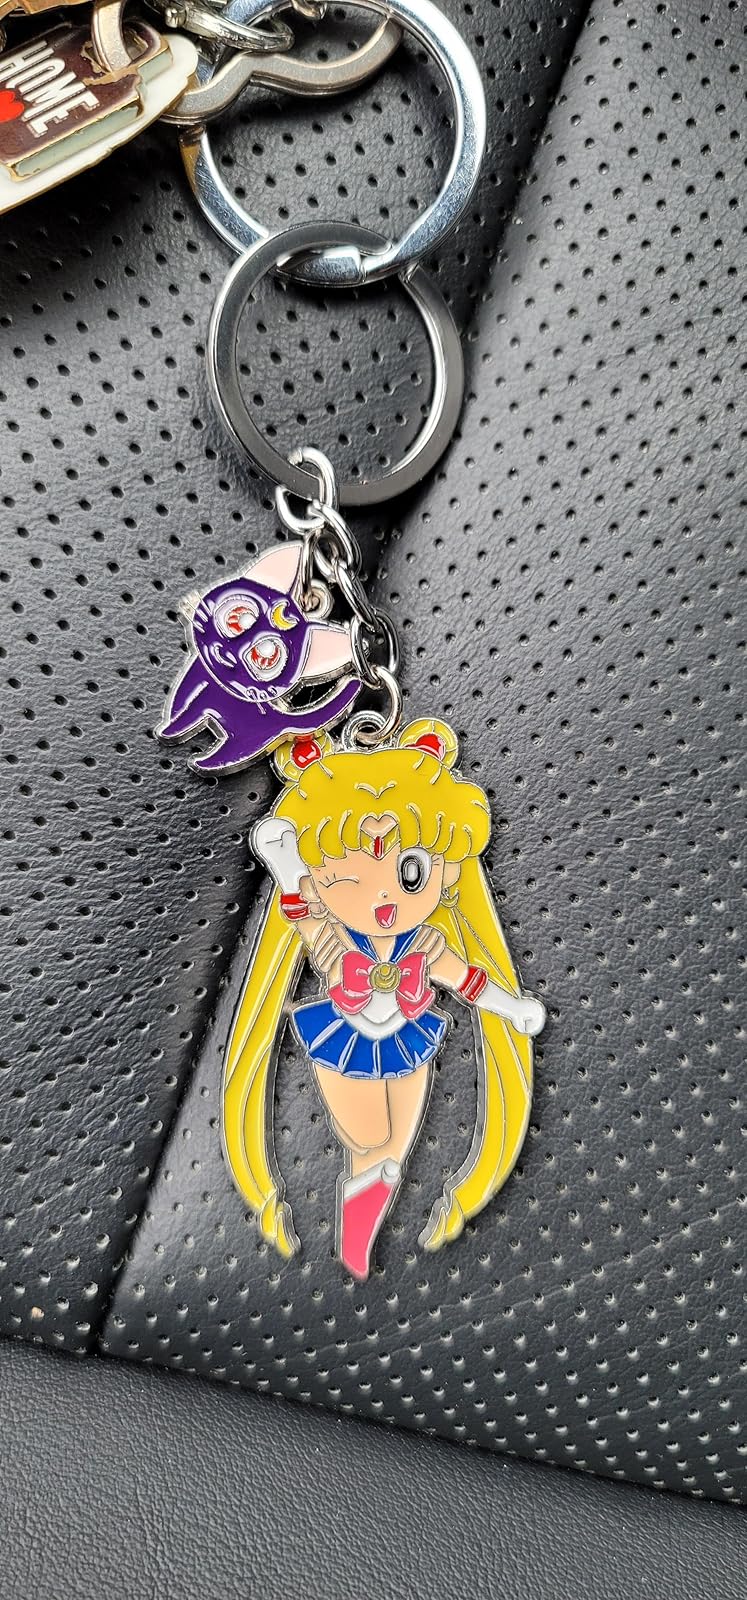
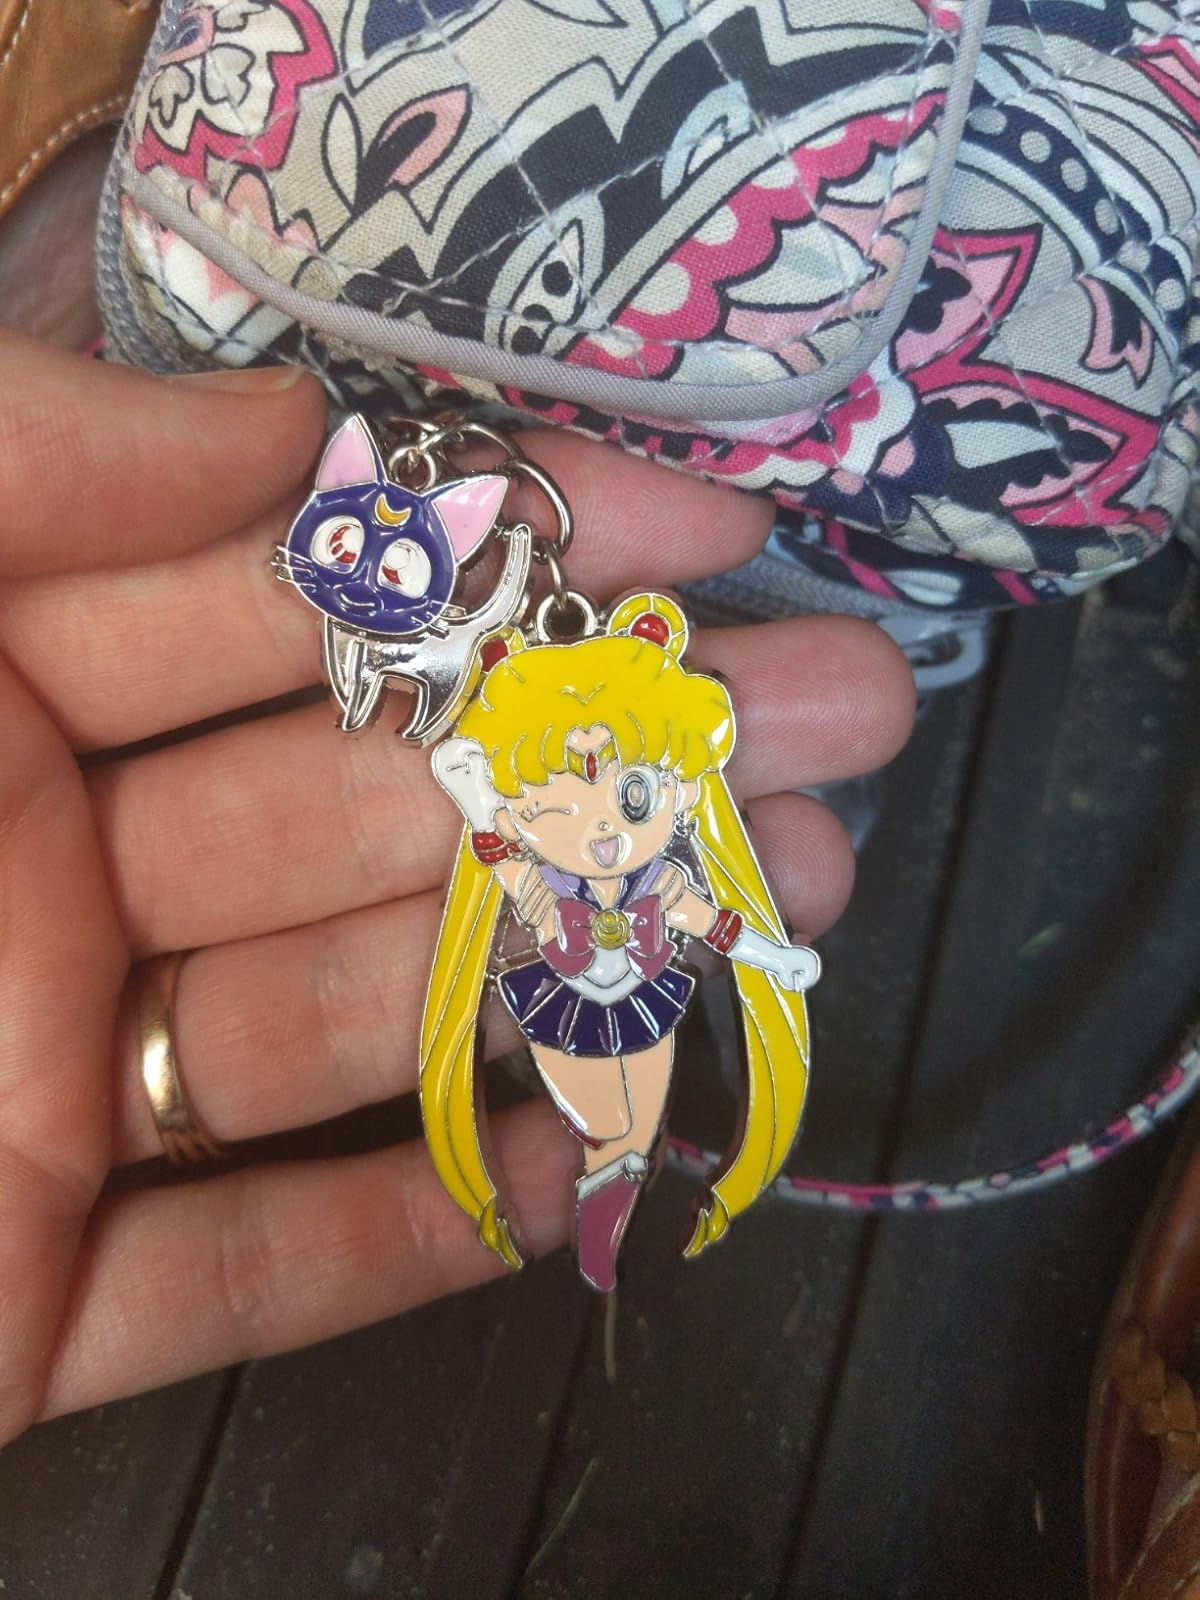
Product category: accessories_keychain
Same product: yes